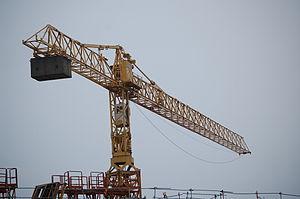
Grue de chantier.